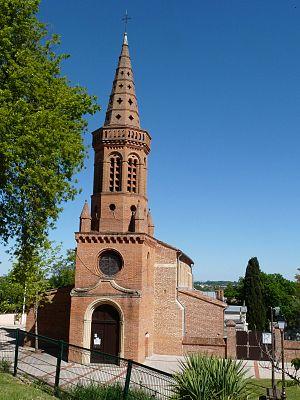
Eglise de Mons, Haute-Garonne, France
La liste des églises de la Haute-Garonne recense de manière exhaustive les églises situées dans le département français de la Haute-Garonne.
Mons est une commune française située dans le département de la Haute-Garonne, en région Occitanie.